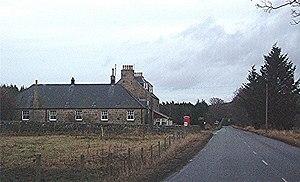
Kildrummy est un village de l'Aberdeenshire, en Écosse. Les ruines des châteaux de Kildrummy et de Glenbuchat se trouvent à proximité.